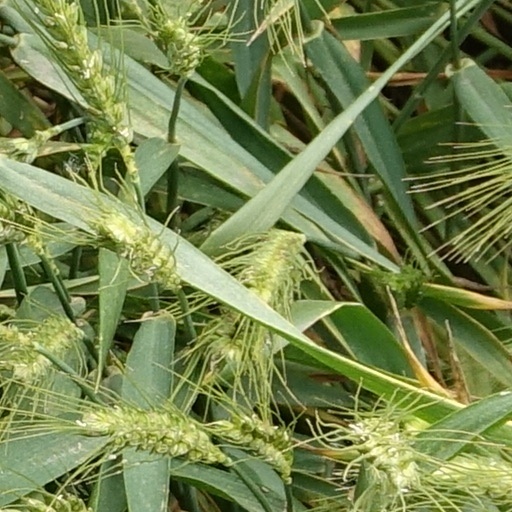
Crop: wheat